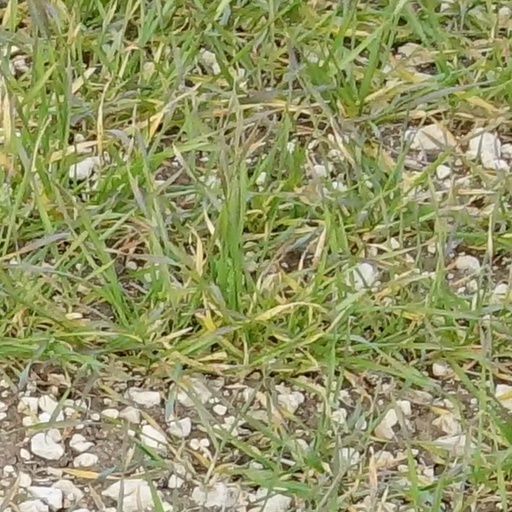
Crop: wheat